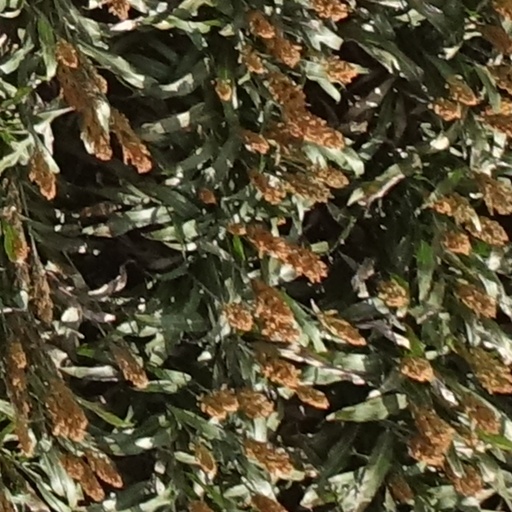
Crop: sorghum